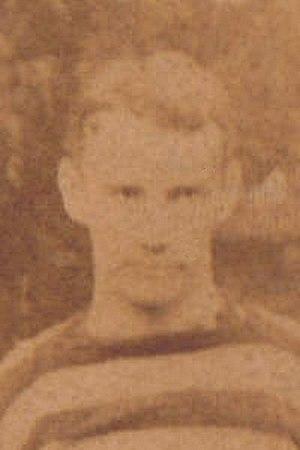
Reginald Innes Pocock est un zoologiste britannique, né le 4 mars 1863 à Clifton et mort le 9 août 1947 à Londres.